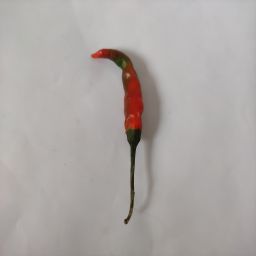
Crop: Chile Pepper
Quality: Ripe